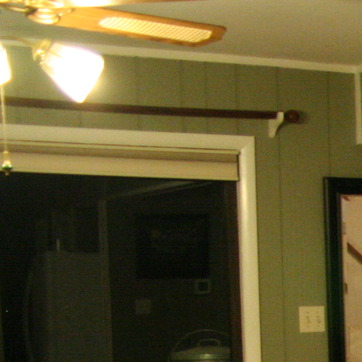
Material: glass